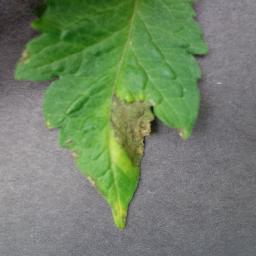
Label: Tomato___Late_blight